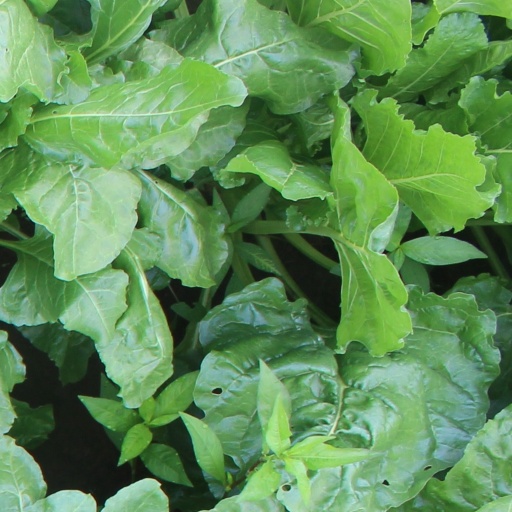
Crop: sugar beet